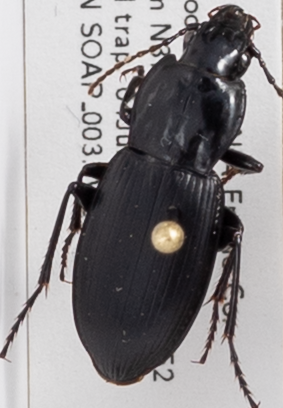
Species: Pterostichus ordinarius
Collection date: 2018-06-04
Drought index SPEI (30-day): -0.71
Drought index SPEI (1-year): -0.39
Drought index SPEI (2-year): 0.8